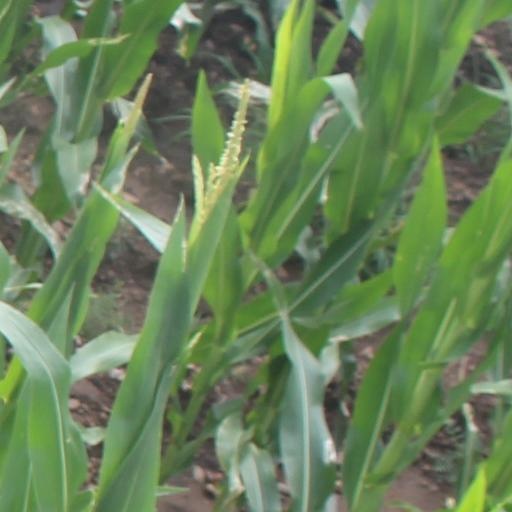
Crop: maize; corn